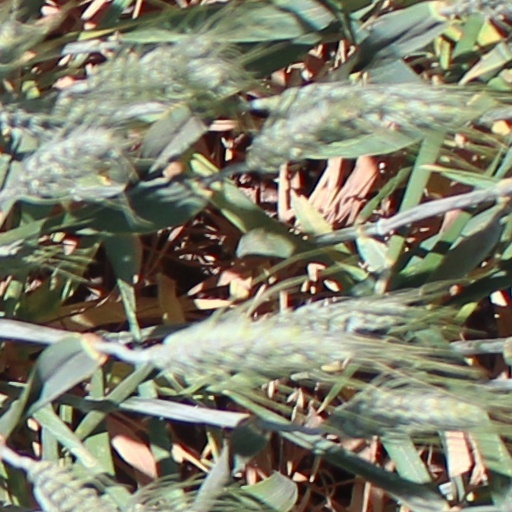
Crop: wheat